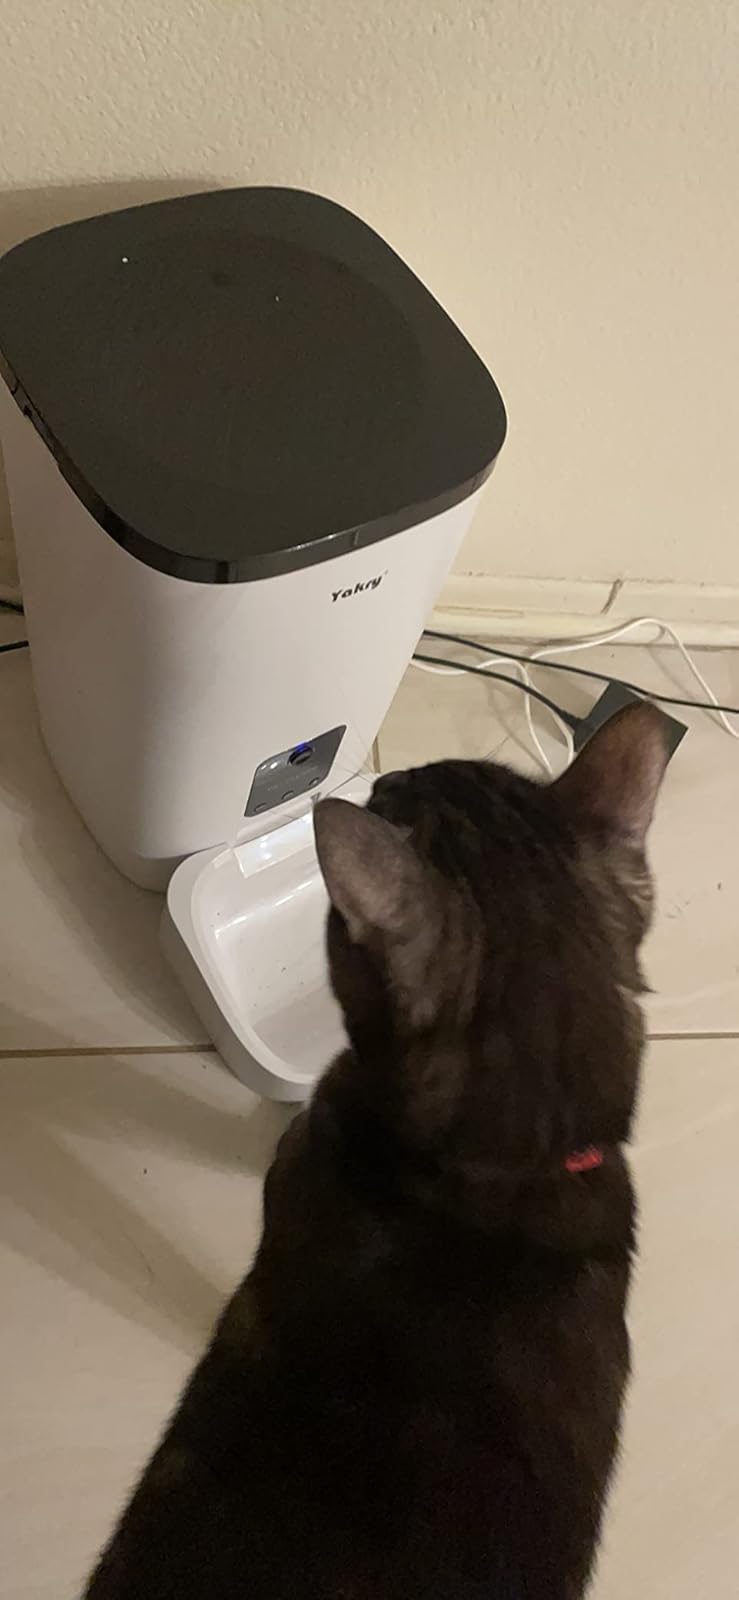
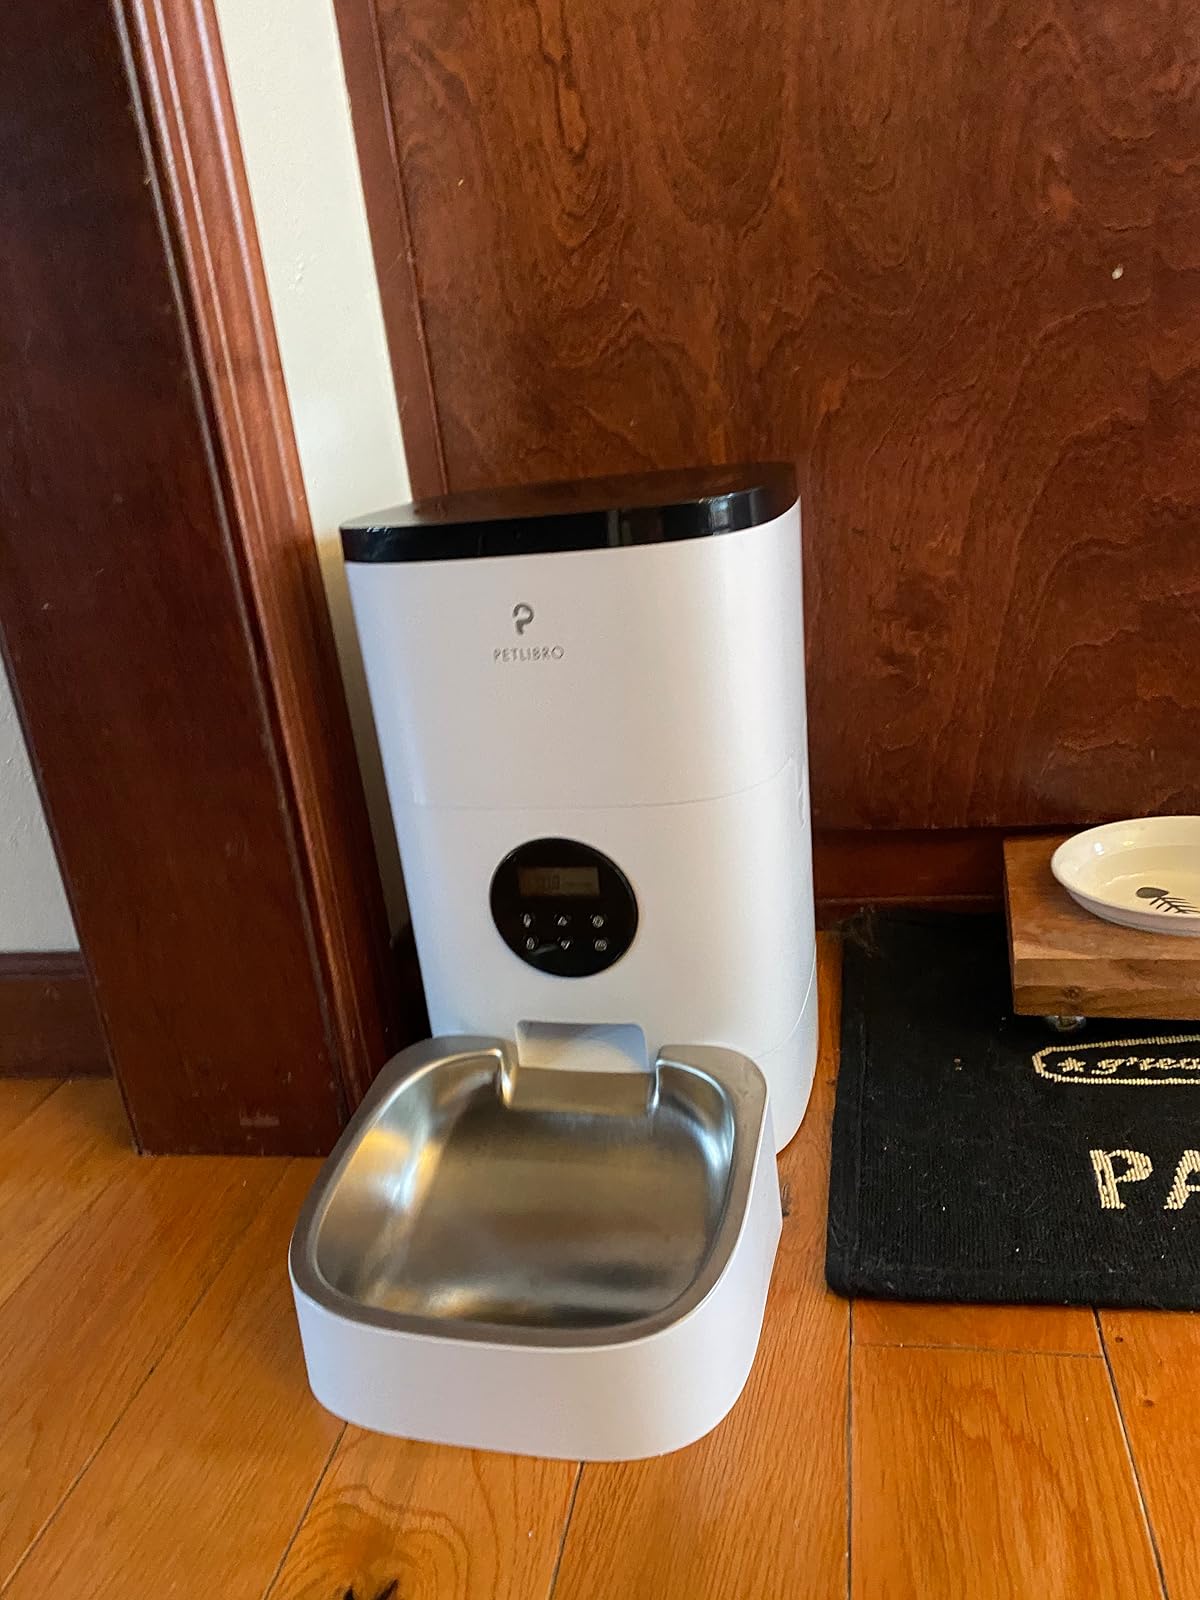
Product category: items_feeder
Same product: no